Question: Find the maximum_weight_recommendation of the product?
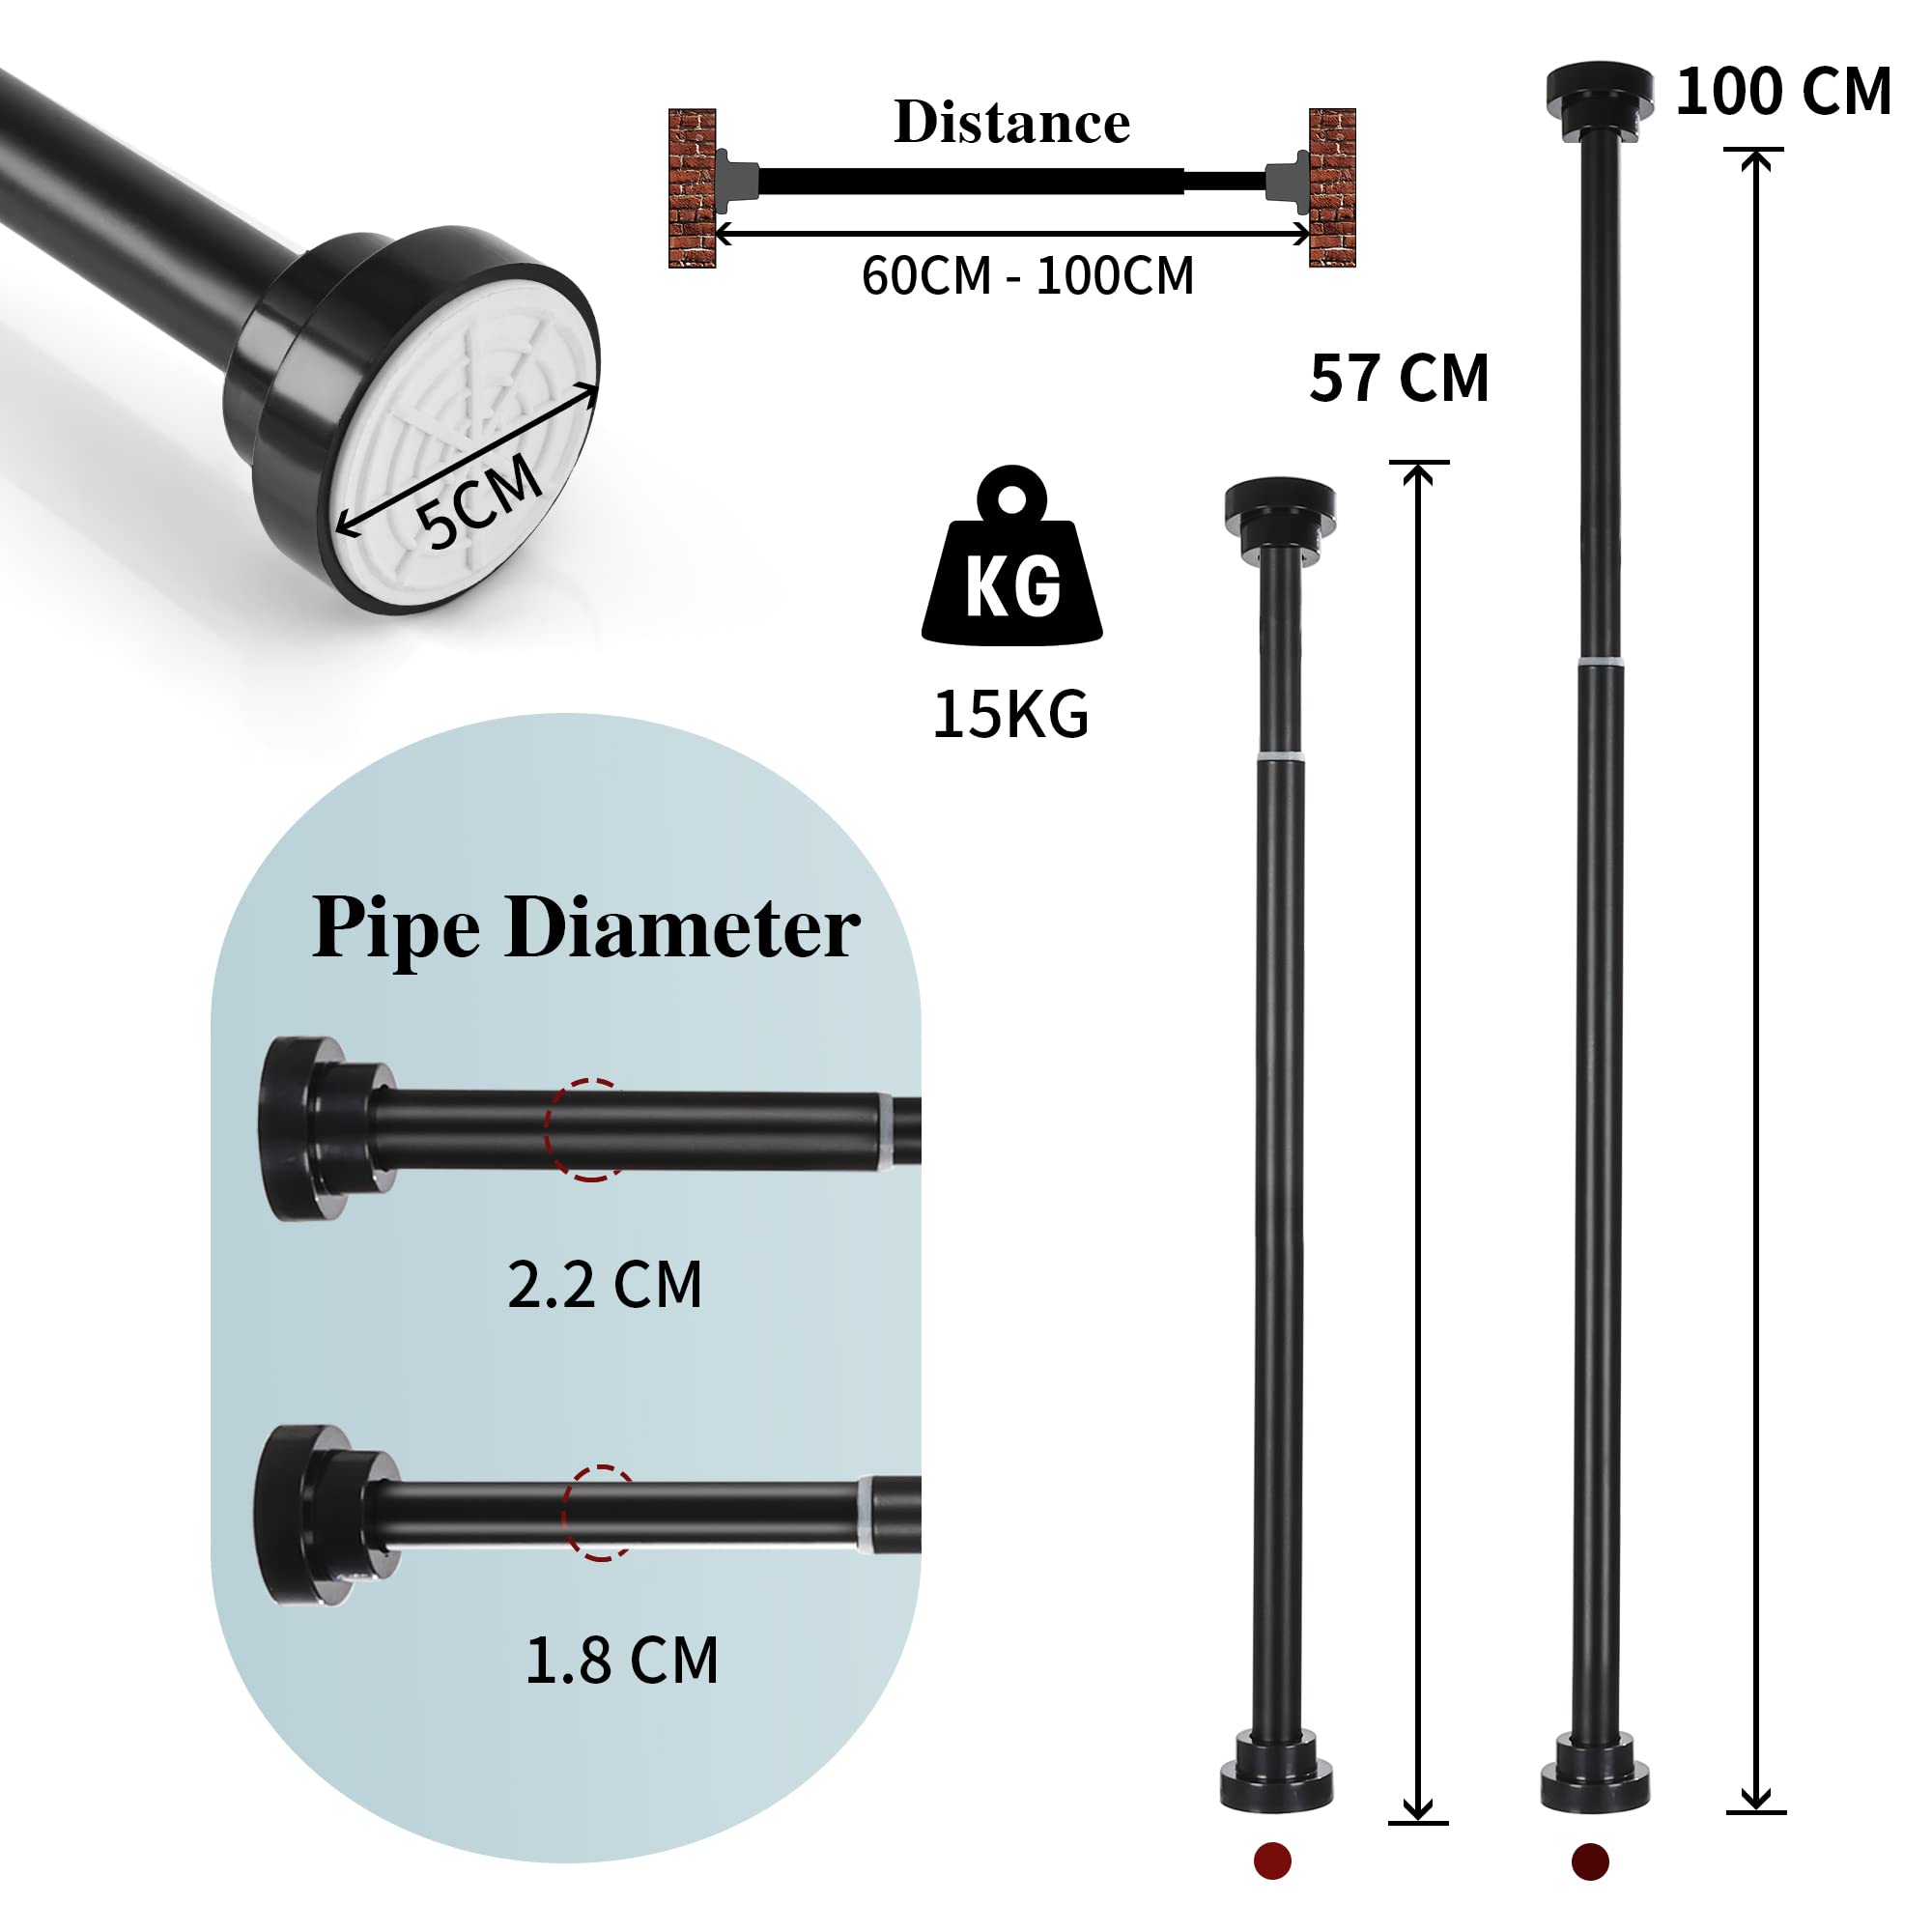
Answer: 15 kilogram